Question: Please indicate a possible affordance area of cup that can be used for holding
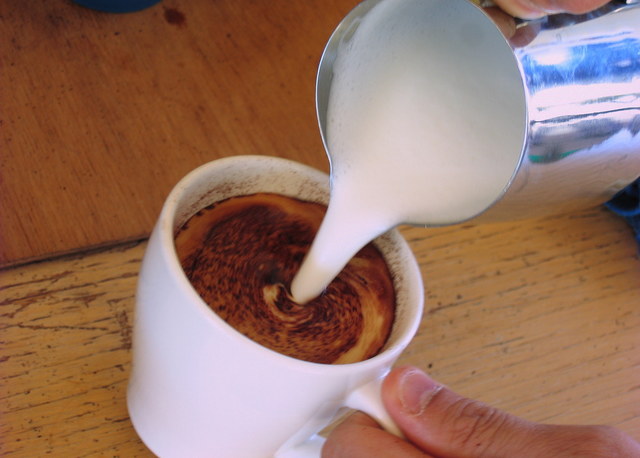
Answer: [121.5, 146.5, 428.5, 457.5]